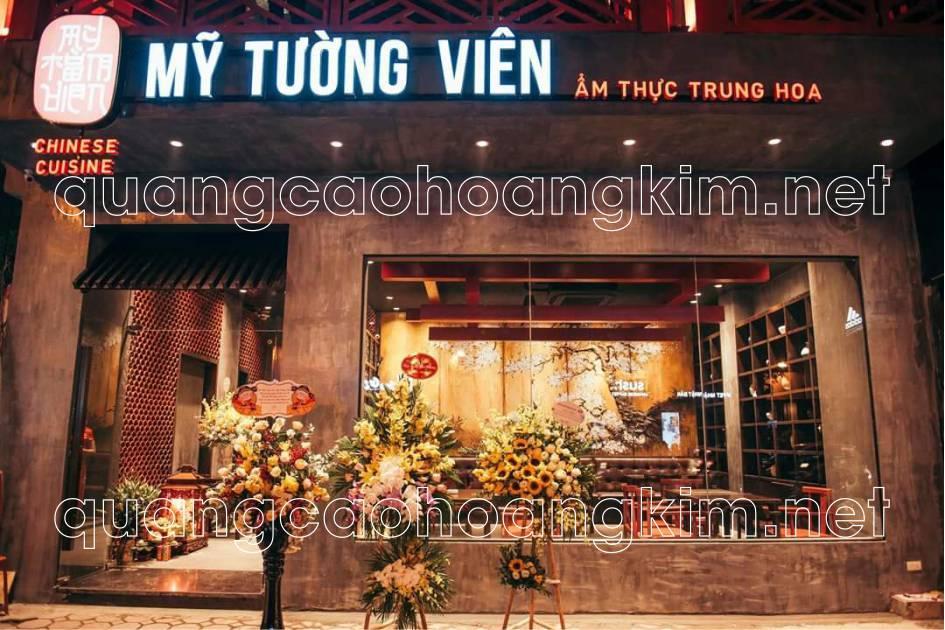
có một vài lẵng hoa được đặt trước cửa nhà hàng